Christianity in pre-Islamic Arabia

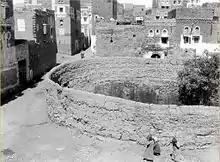
Remains of the Al-Qalis Church in 1942

At Najran, Christians built churches, monasteries, and martyria. In the aftermath of the massacre, the Ḥārith ibn Kaʿb clan of the Christian community built a martyrium dedicated to the martyred Christians known as the Kaaba of Najran, one of several pre-Islamic Arabian Kaabas. This Kaaba became a point of pilgrimage, and its custodians were from Banū ʿAbd al-Madān, the chief clan of the tribe of Balḥārith. As such, Najran became one of the holy cities of Eastern Christianity. The Kaaba may also be identical to another martyrium described in the city, the Martyry of Arethas, constructed around 520. In addition to the Kaaba Najran, three churches from Najran are known: the Church of the Ascension of Christ, the Church of the Holy Martyrs and the Glorious Arethas, and the Church of the Holy Mother of God. Monasticism (involving monks and monasteries) is also documented.